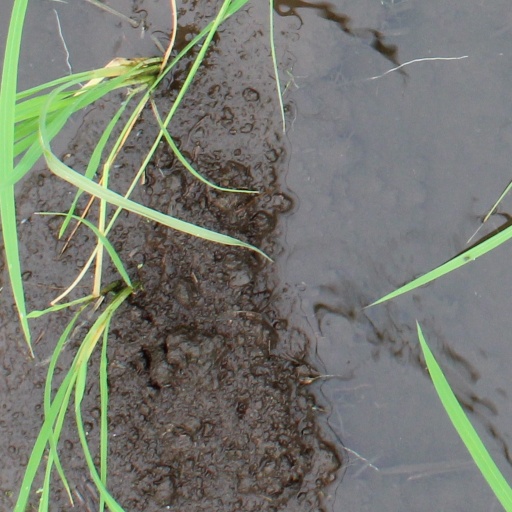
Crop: rice